Lai Châu province

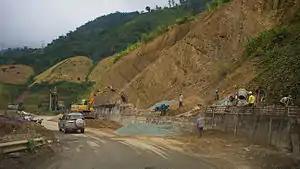
Road construction works in Lai Châu province

National Road 4 connects Lai Châu to Lào Cai province, National Road 12 to Điện Biên province and National Road 32 to Yên Bái province. There is also a road to Gejiu in China. There is neither an airport nor a railway in the province.